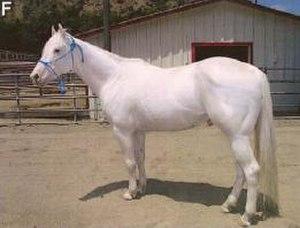
La liste de races chevalines, incluant les poneys, s'est enrichie sous l'influence de la sélection naturelle et de l'élevage sélectif de l'espèce equus ferus caballus, le cheval domestique, sous le contrôle humain. L'espèce du cheval s'est divisée en plusieurs centaines de races, réparties sur tous les continents. Le classement de ces races est établi par la Fédération équestre internationale, qui en distingue trois grands types : le cheval de selle destiné à être monté, le cheval de trait destiné à la traction animale, et le poney, arbitrairement défini comme un cheval mesurant moins d'1,48 m de haut, notion controversée. D'autres distinctions peuvent être opérées, notamment entre les races de travail, de couleur, de sport, et d'allures.
Le Camarillo white est une race de chevaux de selle rare, développée aux États-Unis par la famille Camarillo, et caractérisée par sa robe, toujours blanche.